Describe the emotion expressed in this image:  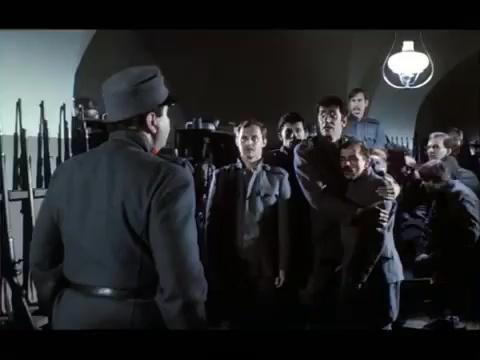
This person displays Pain, valence and arousal with low intensity.